7th Fighter Training Squadron

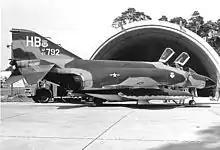
7th Tactical Fighter Squadron F-4D Phantom at Spangdahlem AB during an annual "Crested Cap" deployment

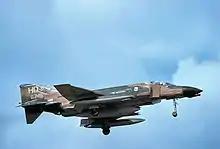
7th Squadron F-4D Phantom after the changeover to the "HO" tail code in 1975

The 7th also retained its NATO commitment to return once a year to its "dual base" home in West Germany. These deployments were known as "Crested Cap", and were as follows: